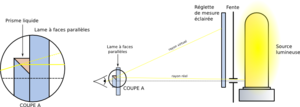
Schéma de principe d'un refractomètre de Fischer.
La réfractométrie est une technique qui vise à déterminer la partie réelle de l'indice de réfraction d'un matériau.